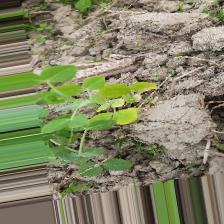
Label: Normal